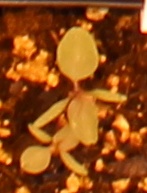
Label: Redroot Pigweed